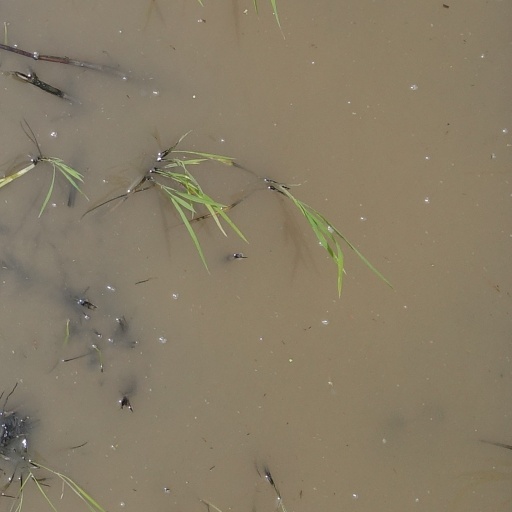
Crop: rice